St. Augustine's Church (Brooklyn)

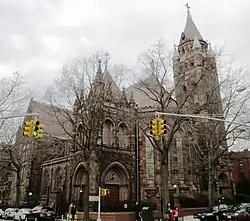
St. Augustine's Church, 2013

St. Augustine's Church is a Catholic parish in Park Slope, Brooklyn, New York City.